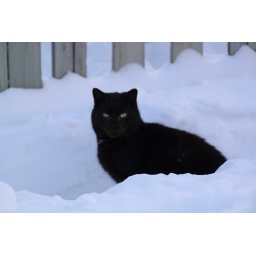
black cat in the white snow